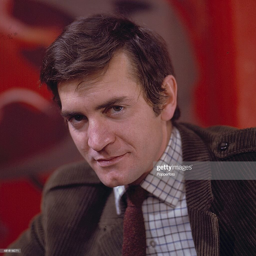
actor pictured in a scene from the television series .